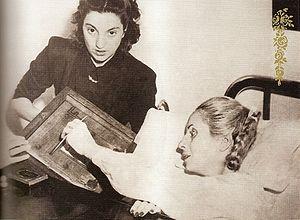
María Eva Duarte de Perón [maˈɾia ˈeβa ˈðwaɾte ðe peˈɾon], mieux connue sous le nom d’Eva Perón ou d’Evita, est une actrice et femme politique argentine. Elle épousa en 1945 le colonel Juan Domingo Perón, un an avant l’accession de celui-ci à la présidence de la république argentine.